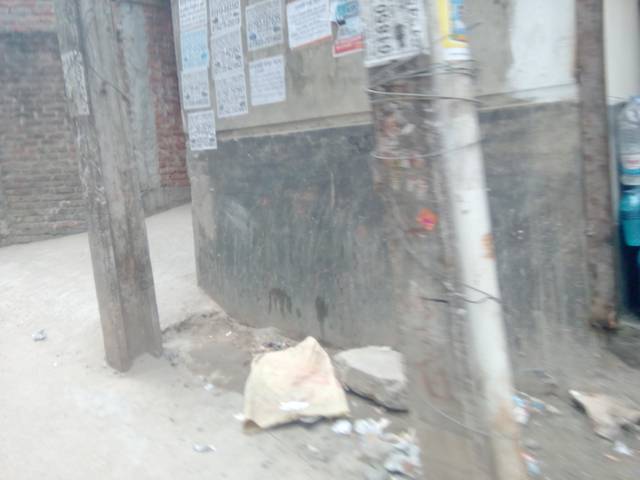
Region: Bangladesh
Coordinates: 23.747, 90.417